Spartus

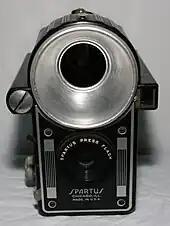
The Spartus Press Flash, cited as the first camera with a built-in flash reflector

Spartus was founded as the Utility Manufacturing Company in Chicago, Illinois, in 1934 by Jack Galter (1904–1993). Galter was a Russian-born immigrant whose family first moved to Chicago, and, later, Sutton, Nebraska. In his 20s, Galter was a jazz and lounge drummer who played for such giants as Benny Goodman, David Rose, and Danny Alvin. In his early 30s, during the Great Depression, he founded Utility as an extension of his father's manufacturing business. During the 1930s, Utility manufactured a wide array of analog camera equipment, selling them under a medley of trademarks, including Falcon, Galter, Monarch, Regal, Spartus, and Spencer, among others. Most notable was their Spartus Press Flash camera, a camera cast in Bakelite. Historians consider the Spartus Press Flash the first camera with a built-in flash reflector.